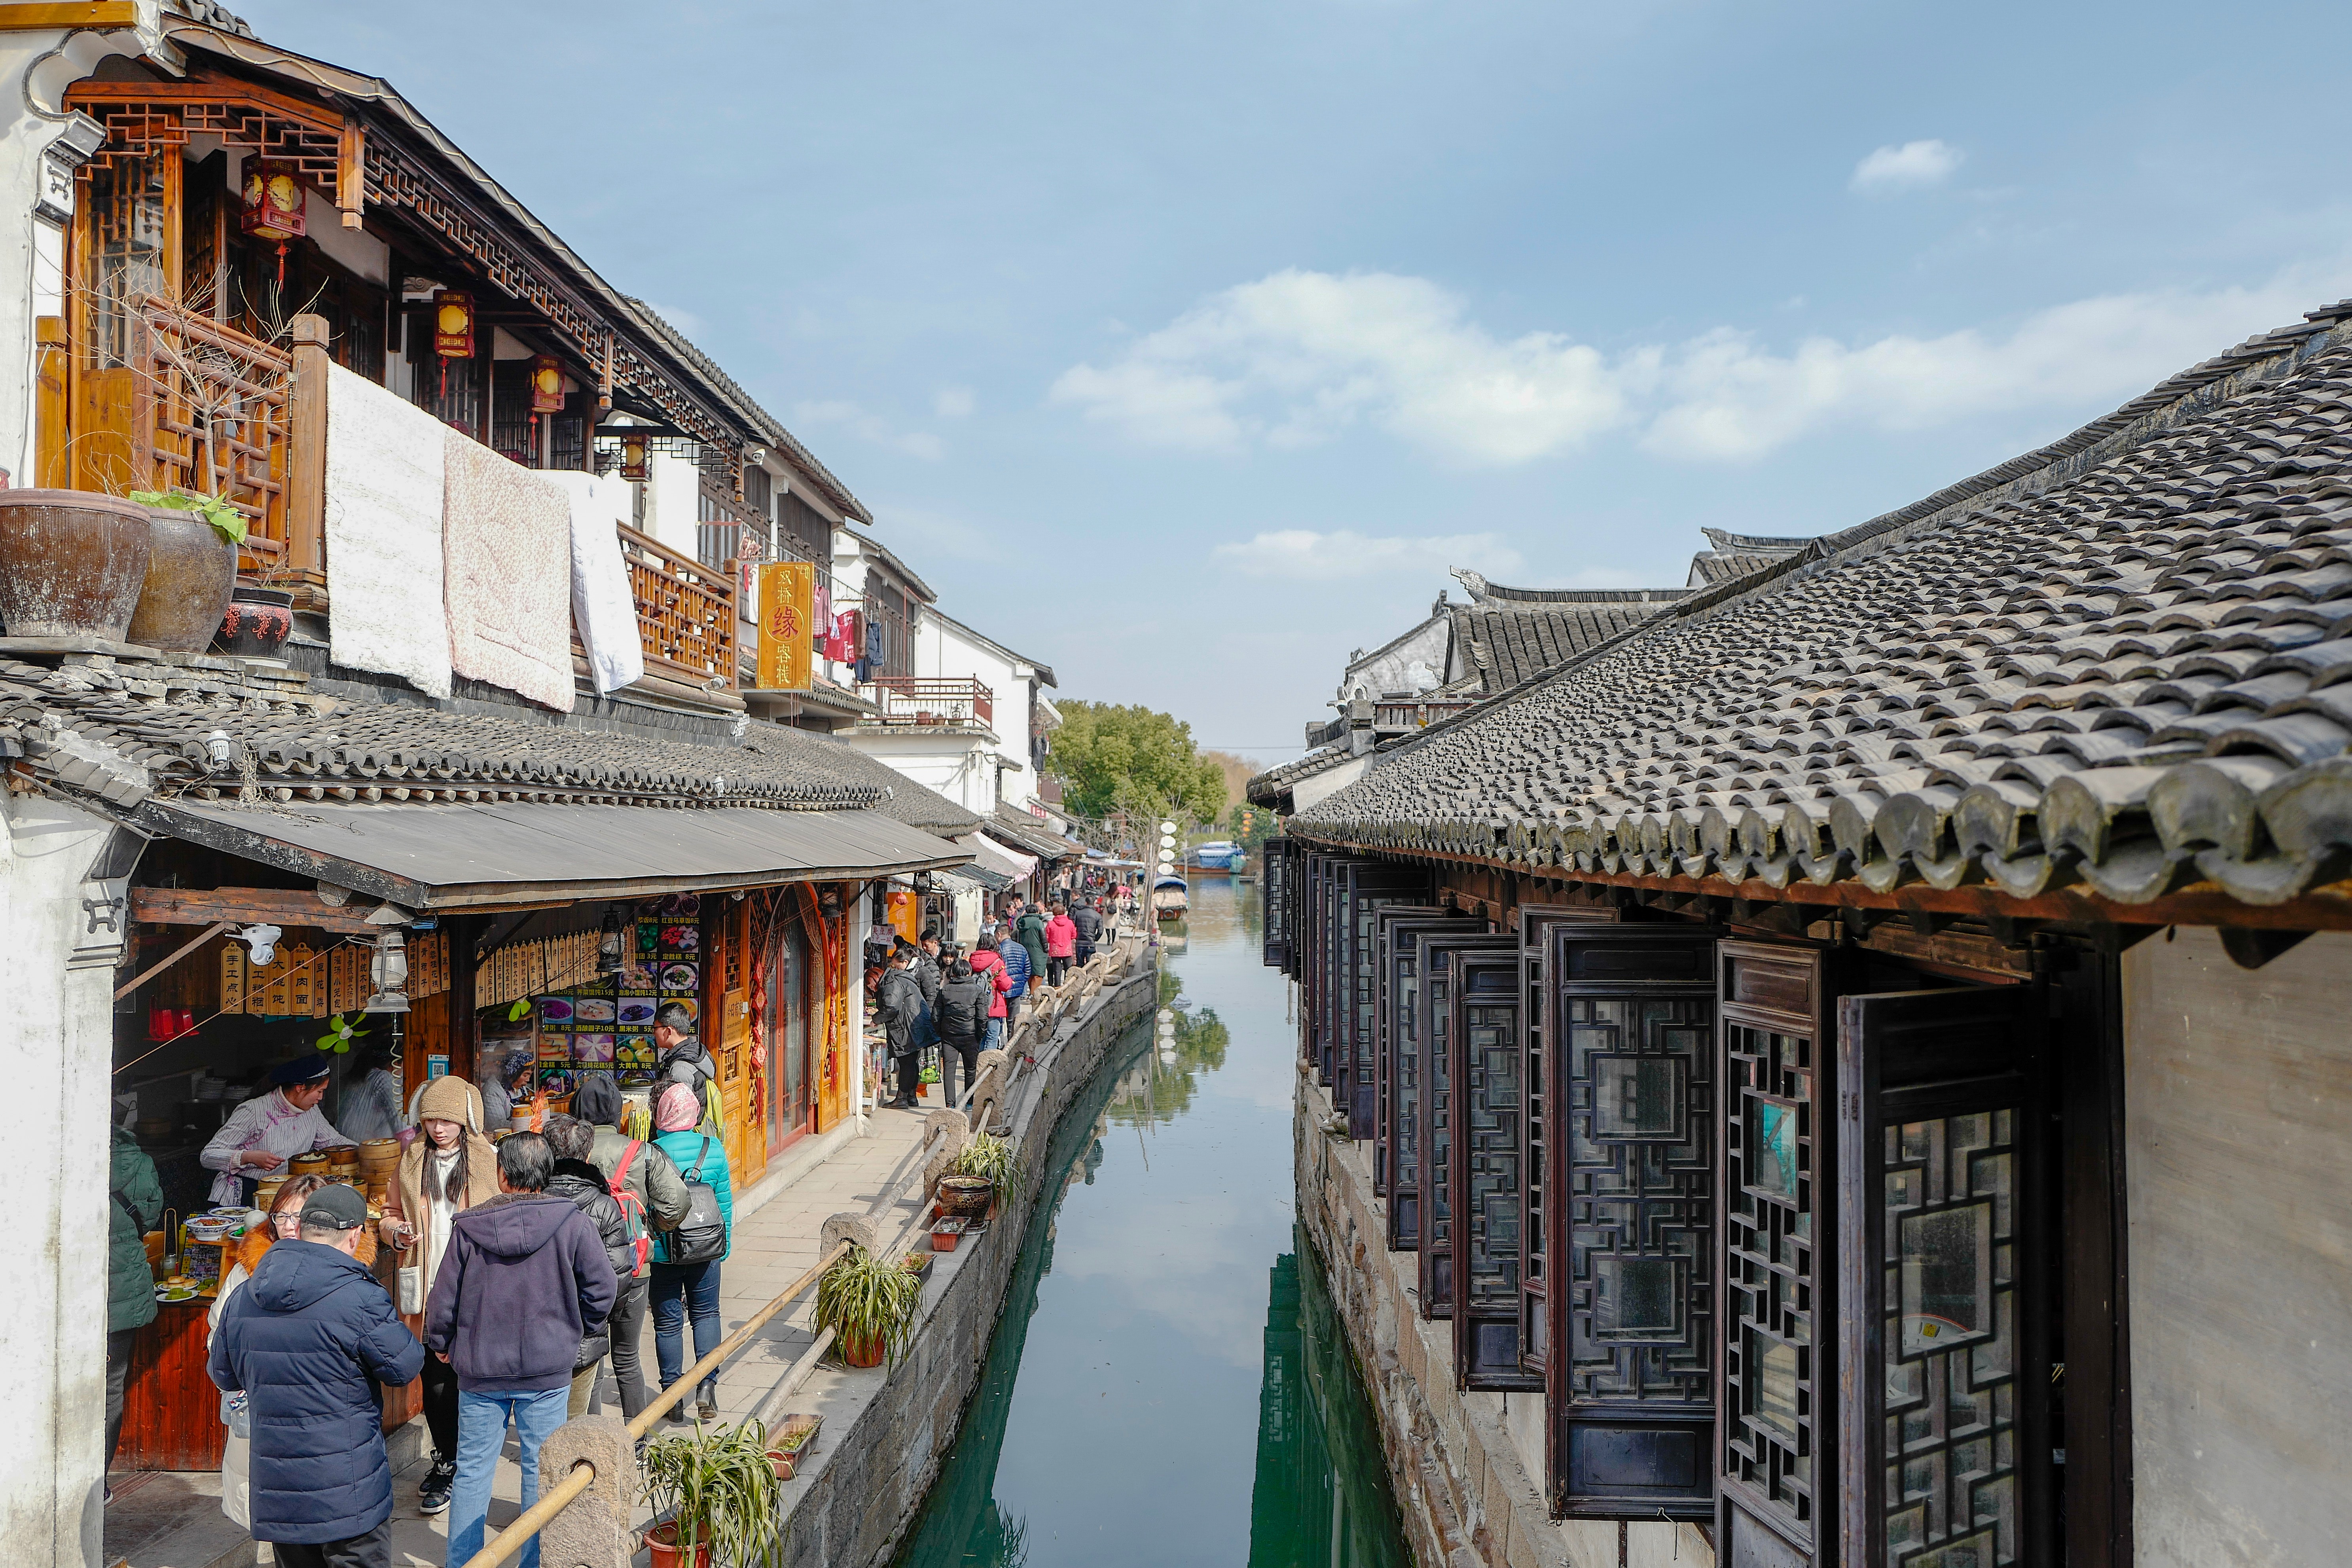
town, human settlement, building, travel, tourism, architecture, street, village, roof, temple, city, historic site, leisure, vacation